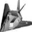
Label: airplane